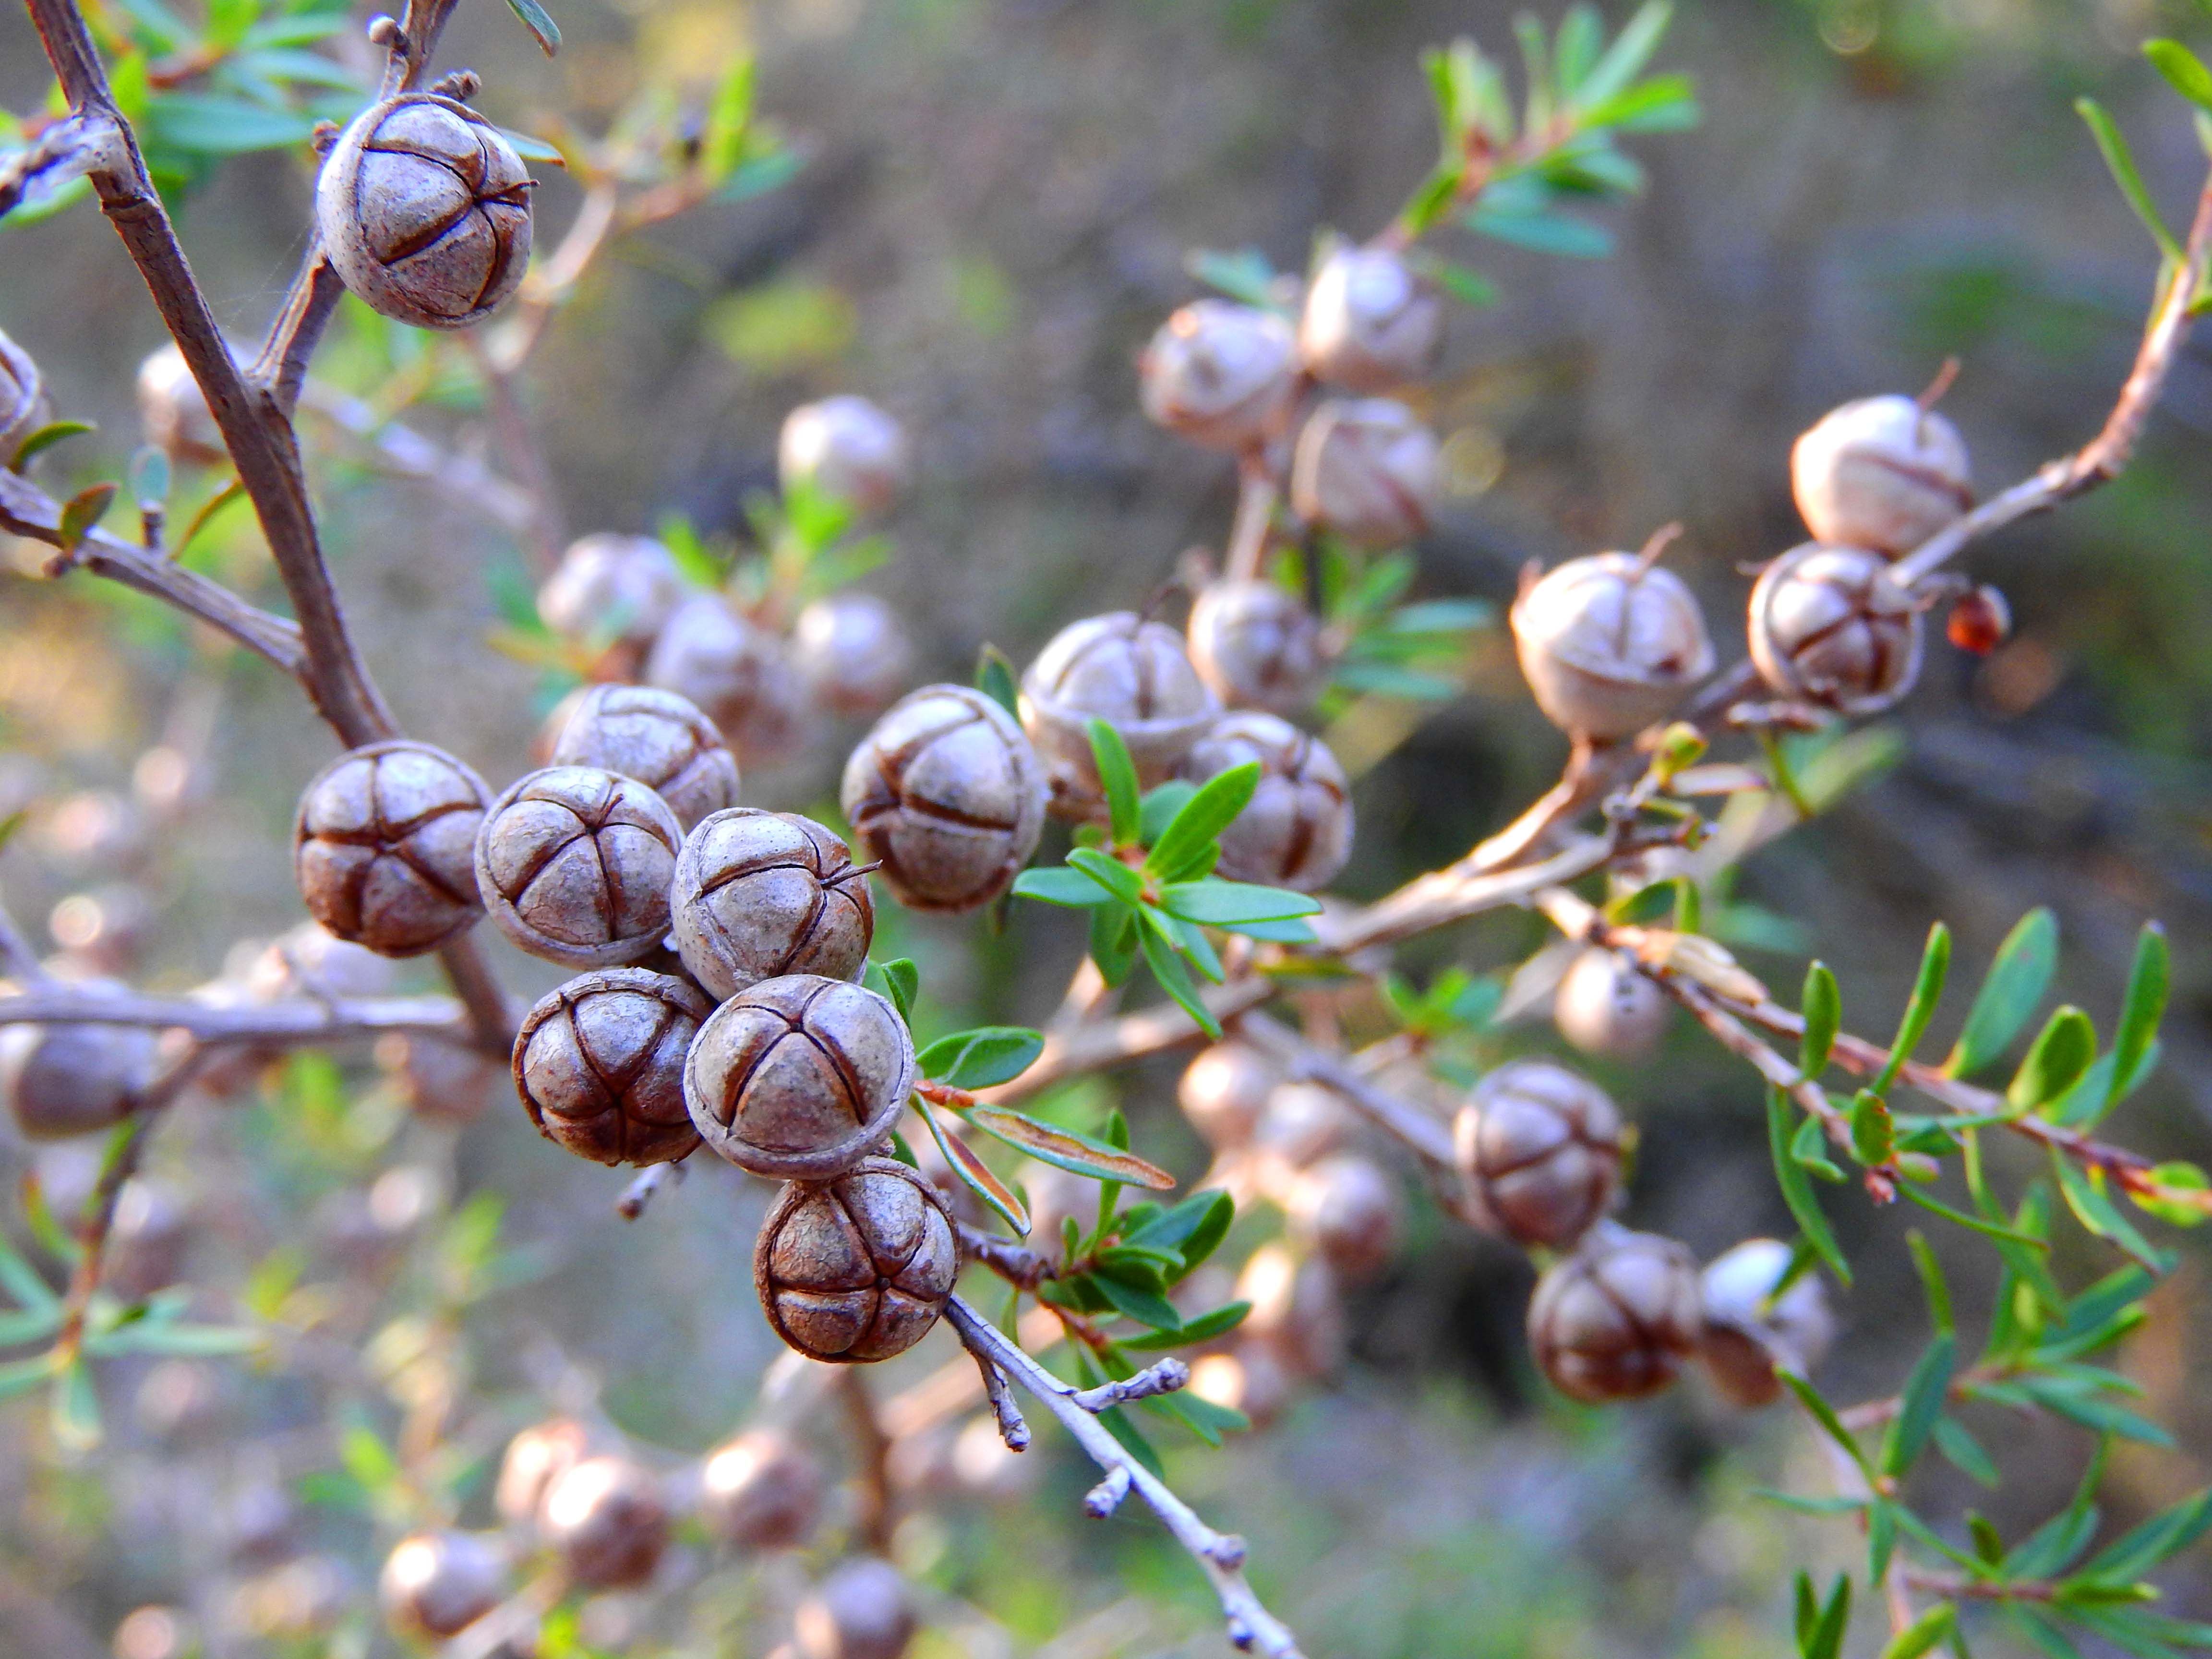
tree, nature, branch, blossom, plant, fruit, berry, leaf, flower, bush, food, produce, botany, flora, twig, seeds, native, australian, nuts, shrub, bud, macro photography, prunus spinosa, flowering plant, bilberry, huckleberry, woody plant, land plant